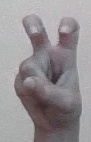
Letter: toot